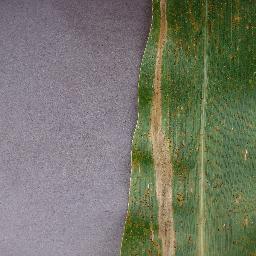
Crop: corn
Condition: (maize)_northern_blight